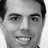
Emotion: happy